Butsubutsu River

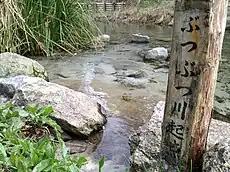
Start of the river

The Butsubutsu River is a second-class river that flows through the Konoshiro district of Nachikatsuura Town, Higashimuro District, Wakayama Prefecture. The total length is 13.5 meters (also: 44 ft) and the river width is around 1 meter. With the designation of a second-class river in 2008, it became the shortest river in Japan under the River Law.